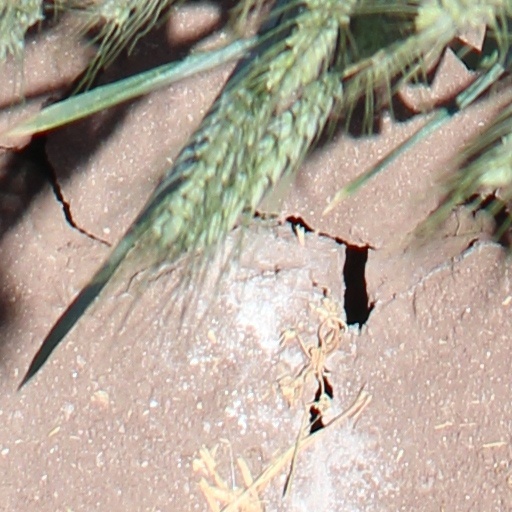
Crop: wheat